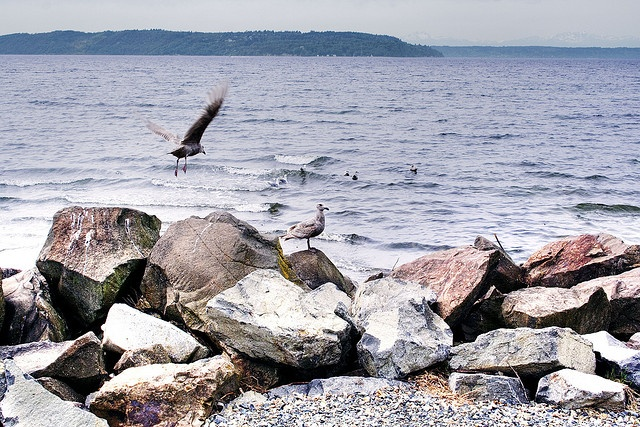
A flock of birds sitting on top of a pile of rocks.
A seagull taking flight from the rocks above the water.
A group of seagulls on a rocky outcrop by the ocean.
A bird landing on a reef by the ocean.
Two birds on the large rocks of a beach.